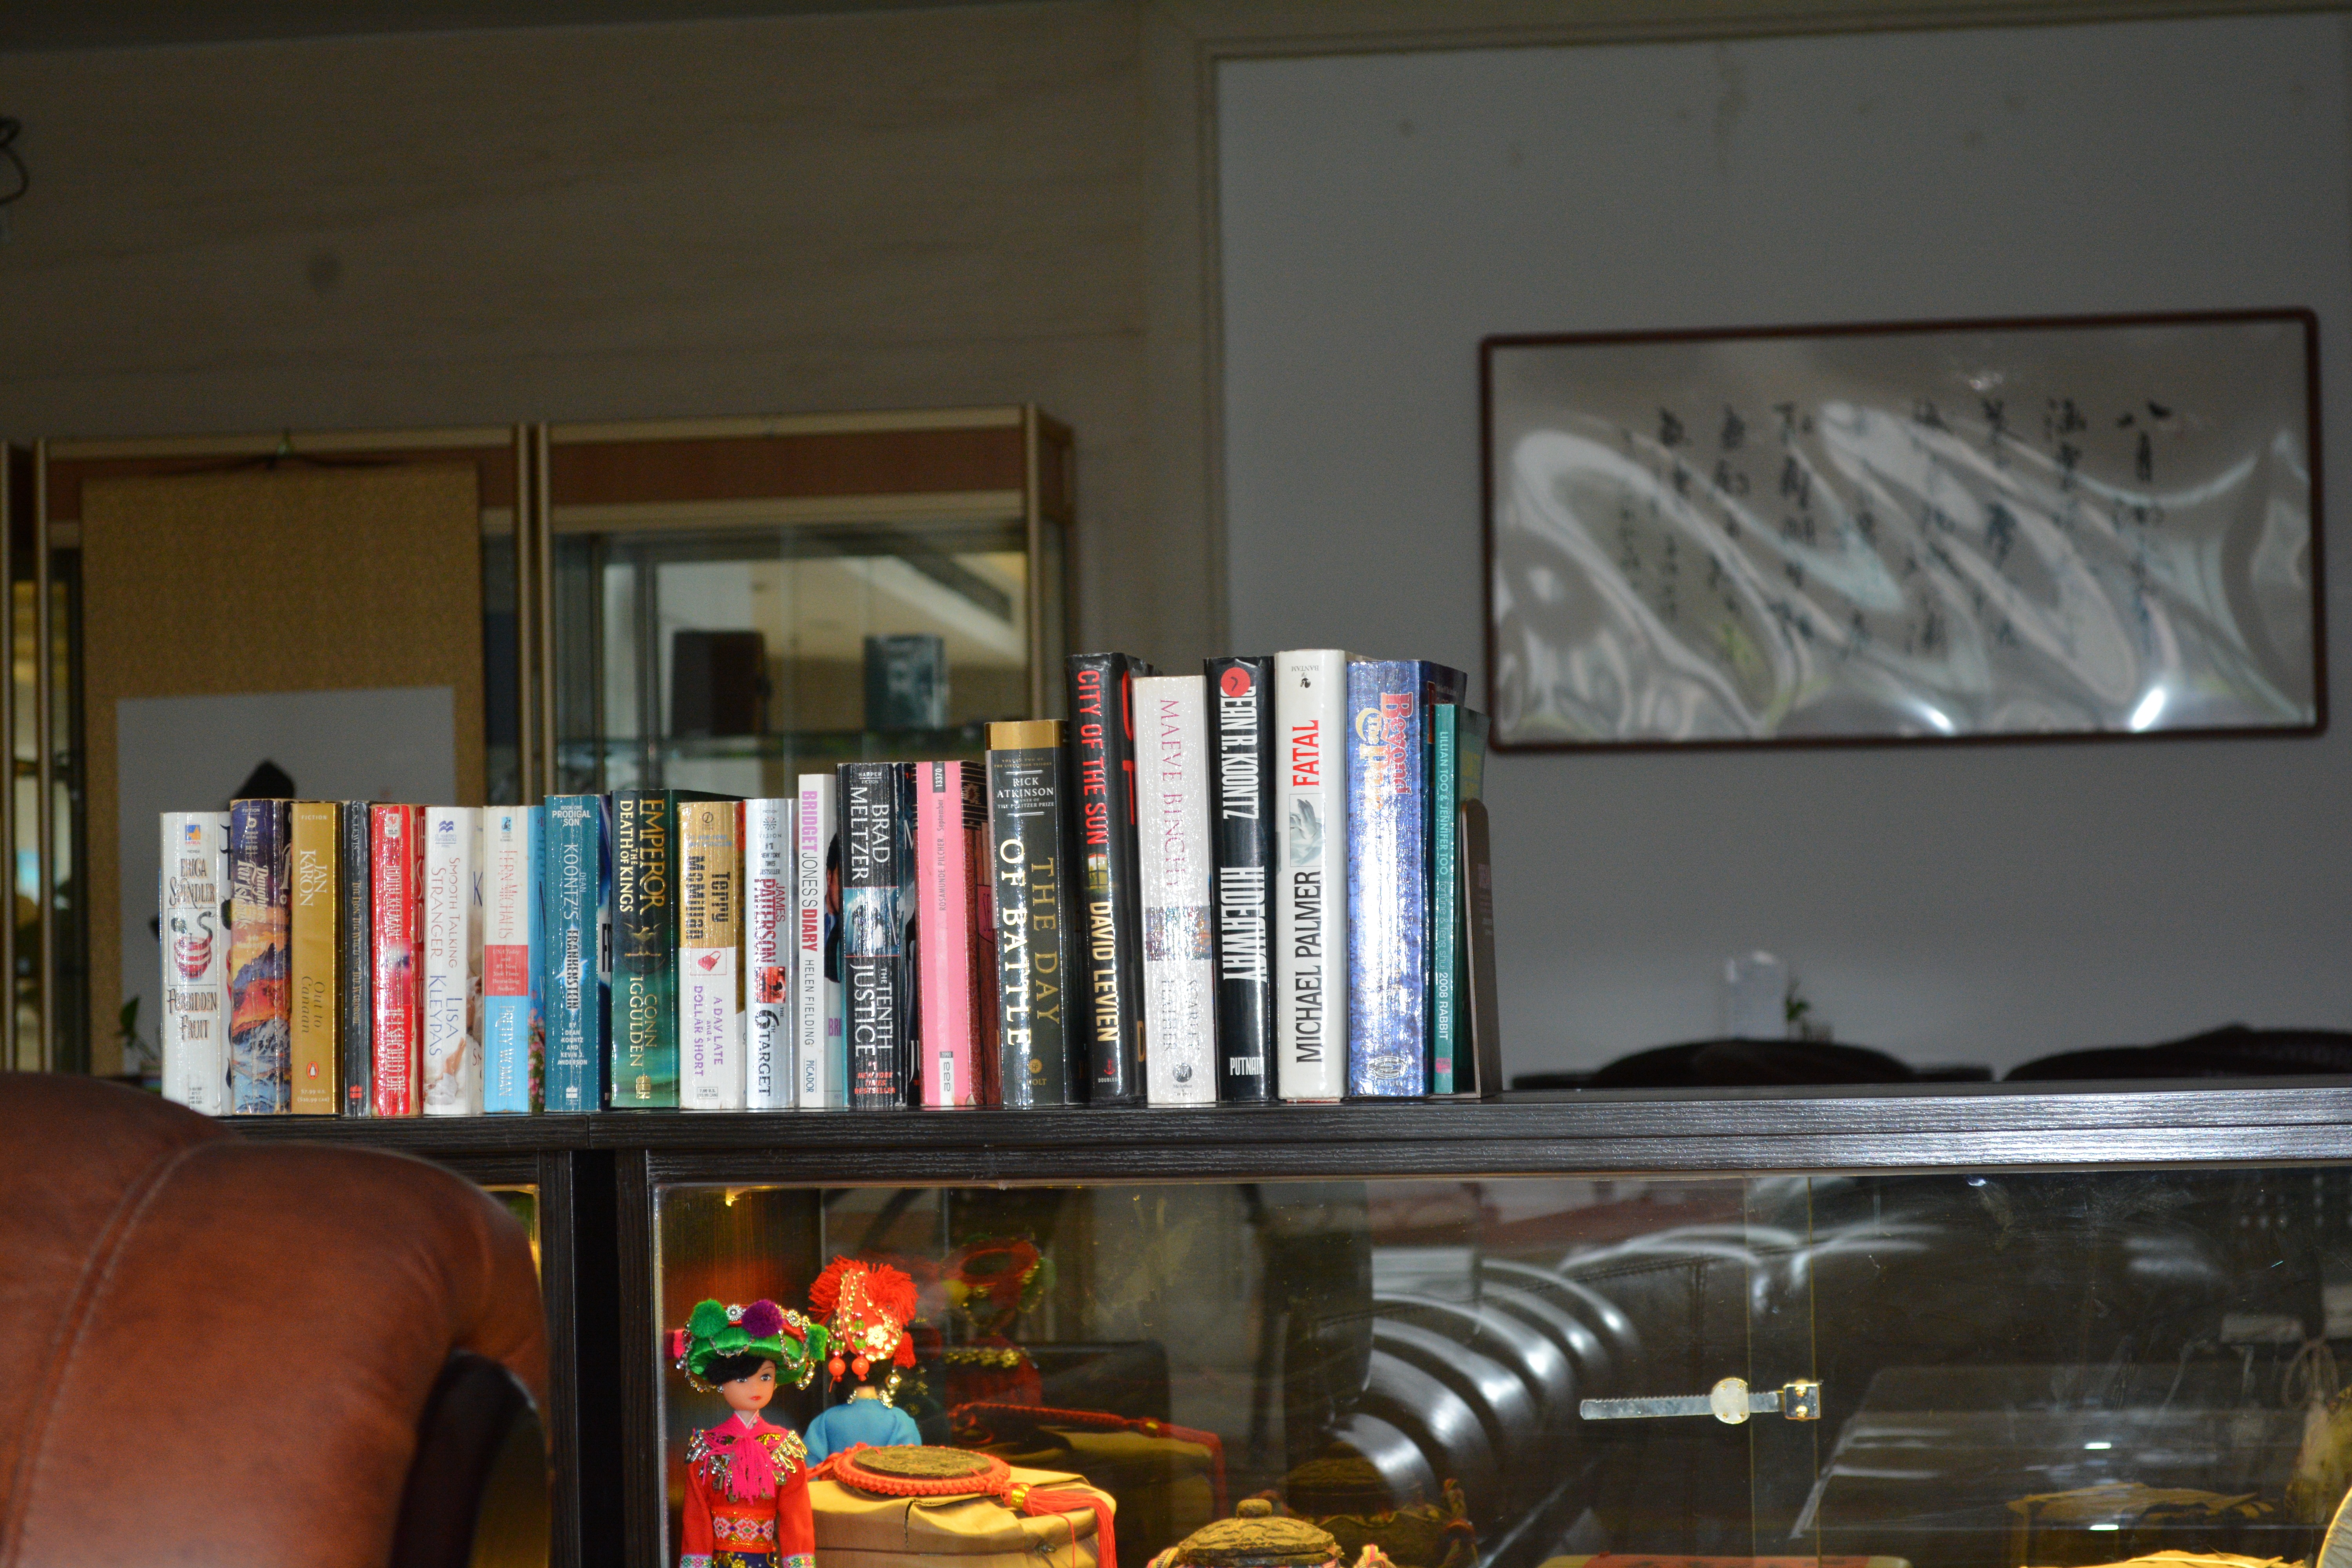
room, interior design